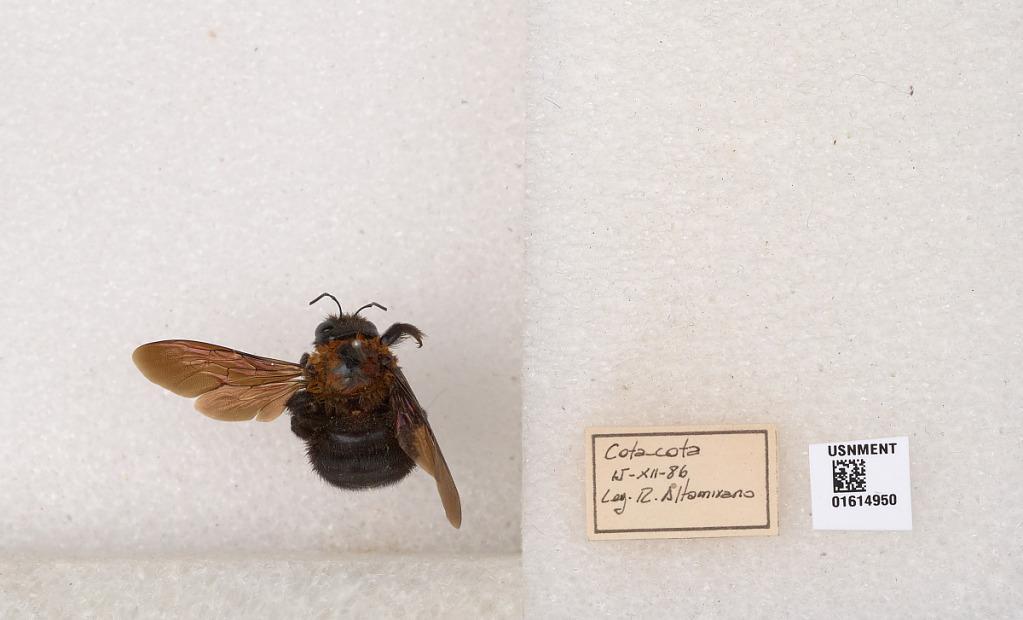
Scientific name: Xylocopa (Neoxylocopa) eximia Pérez
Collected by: R. Altamirano
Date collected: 1896-12-15
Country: Bolivia
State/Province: La Paz
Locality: Cota-cota